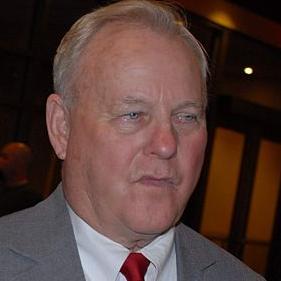
Age: 71